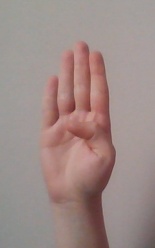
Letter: kaaf